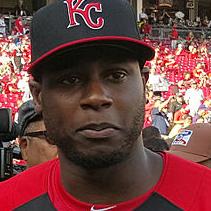
Age: 28